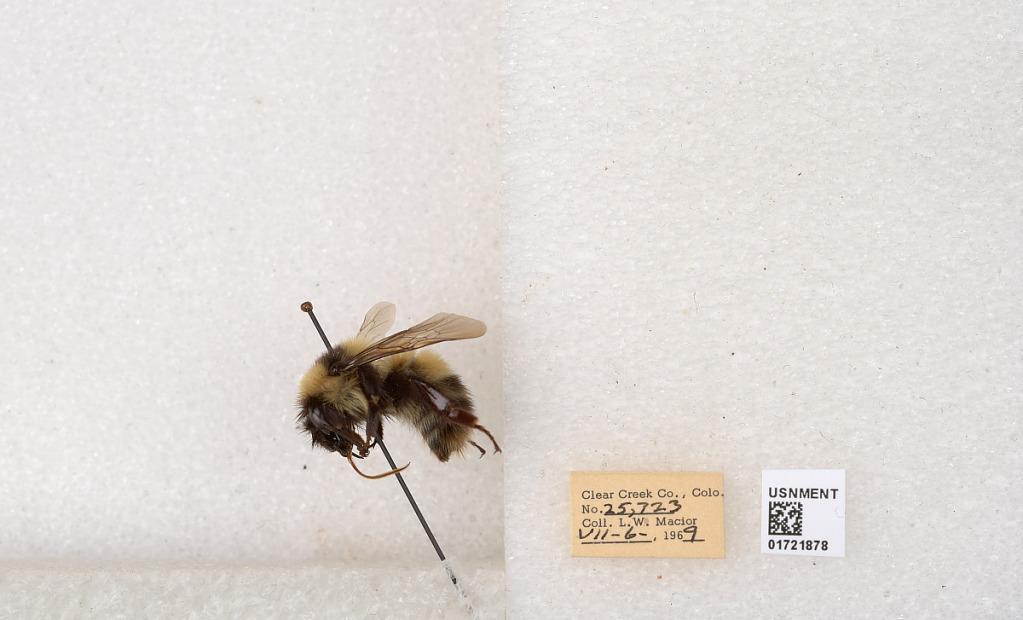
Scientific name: Bombus kirbyellus
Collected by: L. Macior
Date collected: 1969-7-6
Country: United States
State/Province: Colorado
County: Clear Creek
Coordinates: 39.6891, -105.644